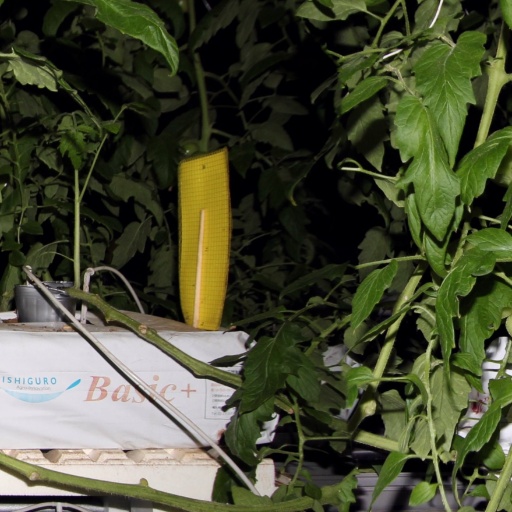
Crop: tomato